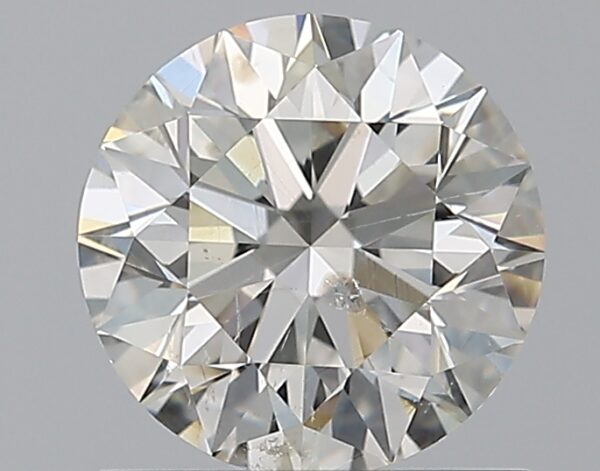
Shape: round
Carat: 1
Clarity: SI2
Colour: I
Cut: EX
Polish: VG
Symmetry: EX
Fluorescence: N
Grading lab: GIA
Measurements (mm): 6.33 x 6.37 x 4